1913 Goodall Cup Finals

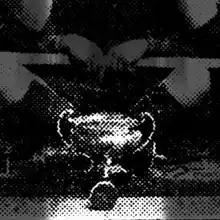
1913 version of the Goodall Cup

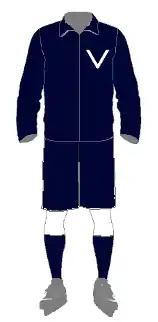
uniform for Victoria 1913

The following goaltenders led the interstate championship for goals against average.